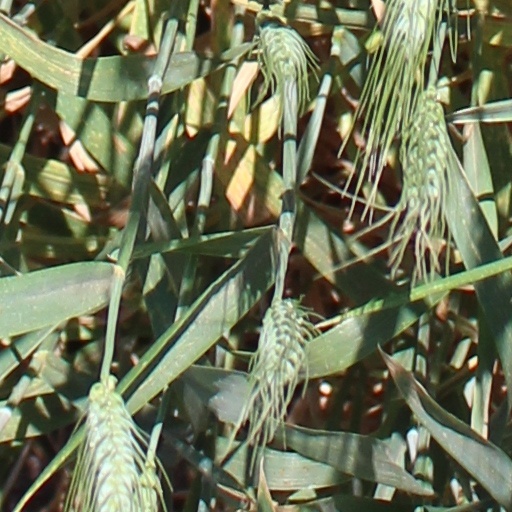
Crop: wheat